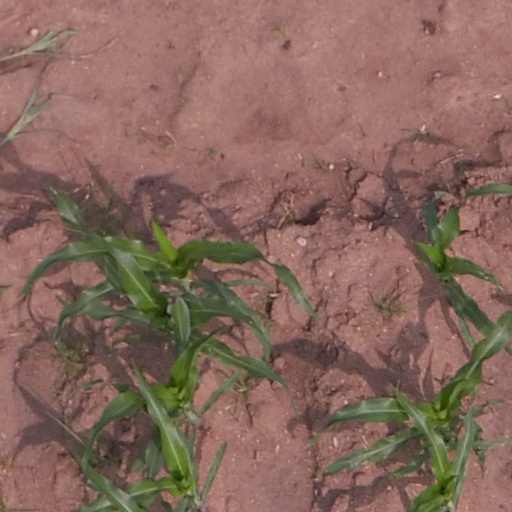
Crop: maize; corn